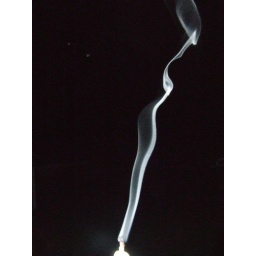
smoke from a candle against a black night sky